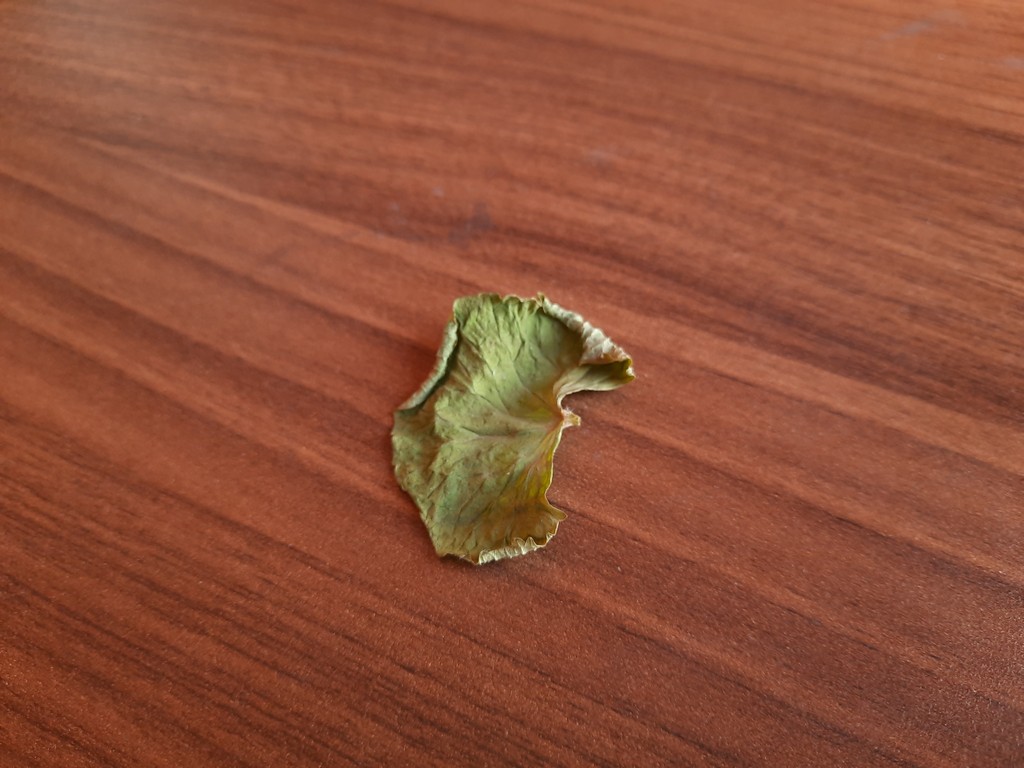
Label: Dried